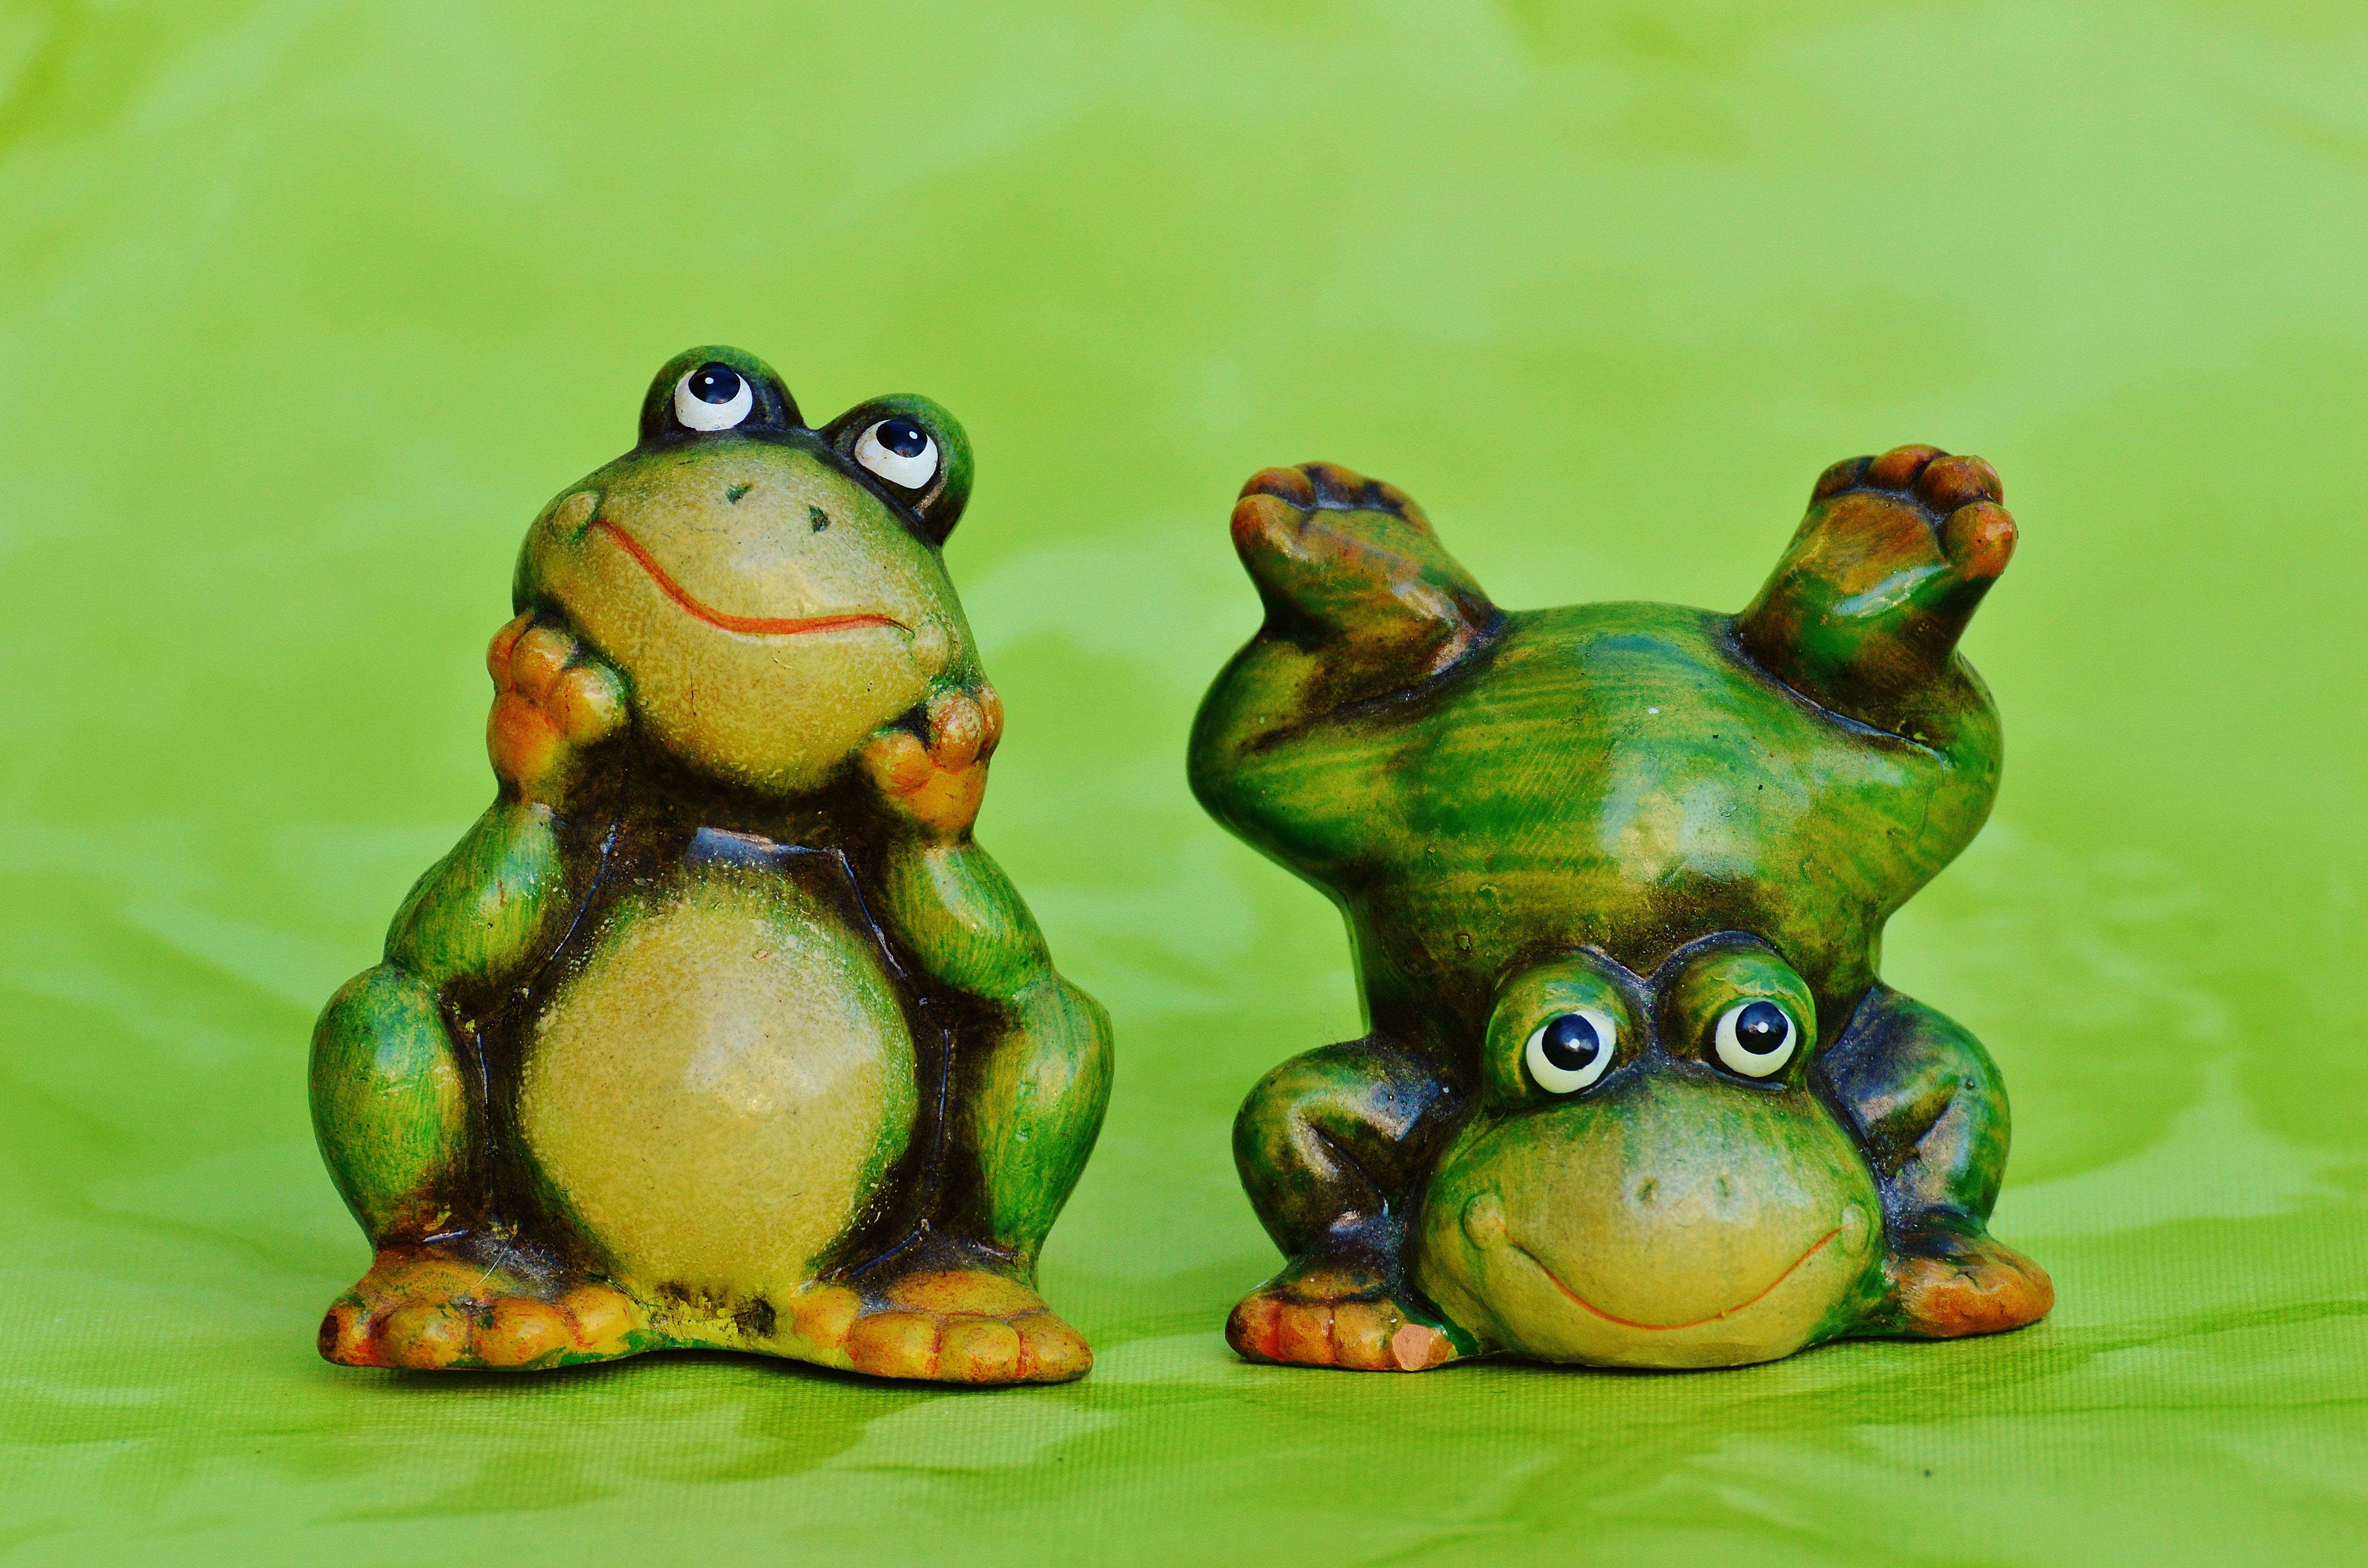
sweet, animal, cute, green, frog, amphibian, toy, fauna, figure, vertebrate, funny, animal world, frogs, ranidae